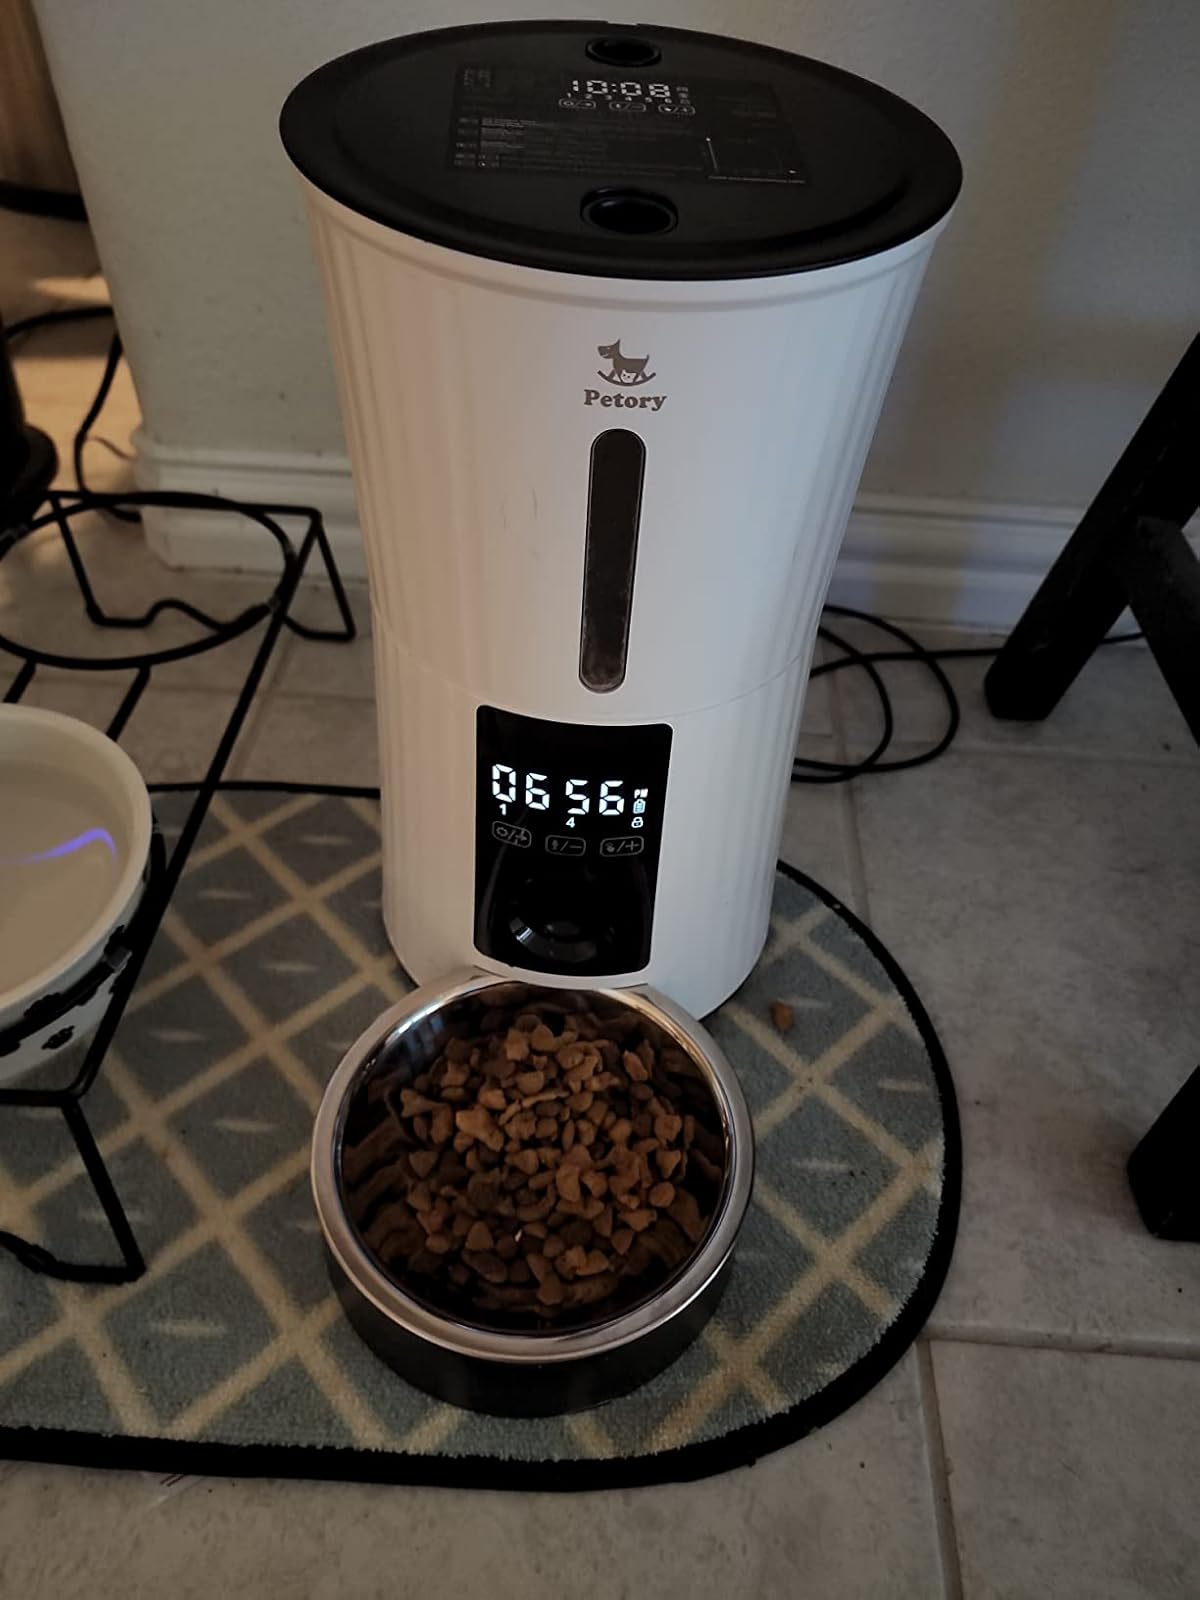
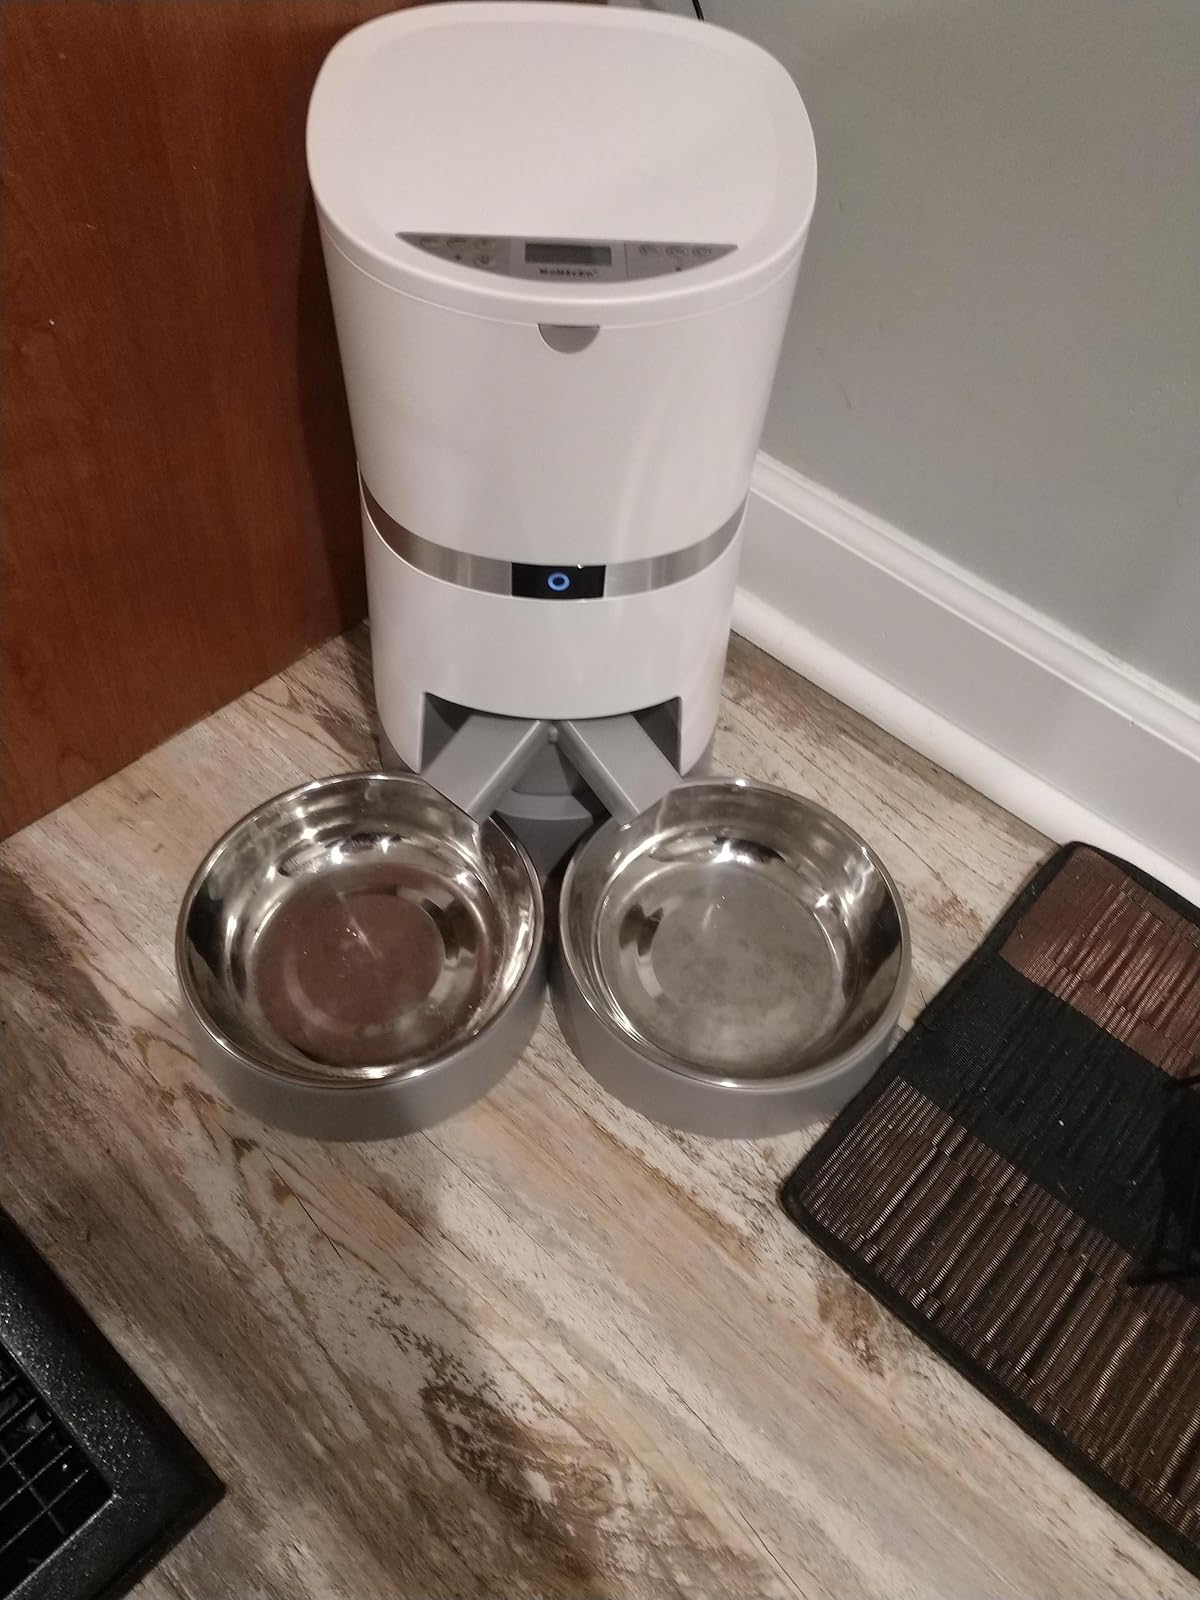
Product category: items_feeder
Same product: no